Incinerating toilet

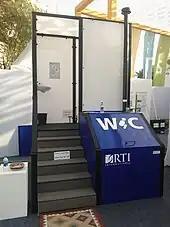
Example of incineration toilet under development by RTI International. The blue section to the right contains some of the drying and combustion components.

The first commercially successful incinerating toilet was the Destroilet, patented in 1946. Destroilets were used on ships in the 1960s when laws were passed to prevent the dumping of raw sewage into American waterways.